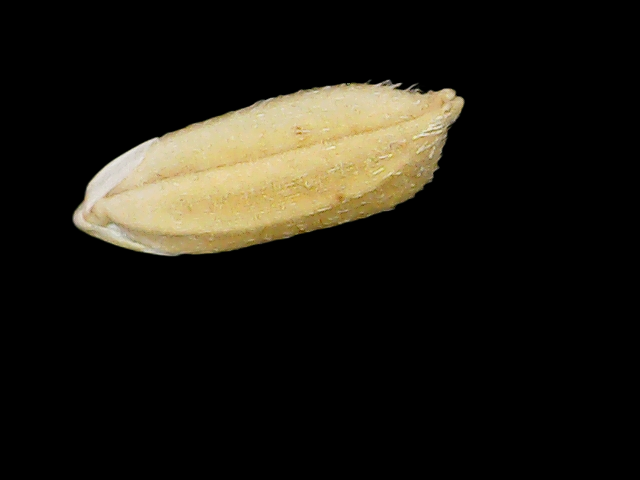
Rice variety: Bd33